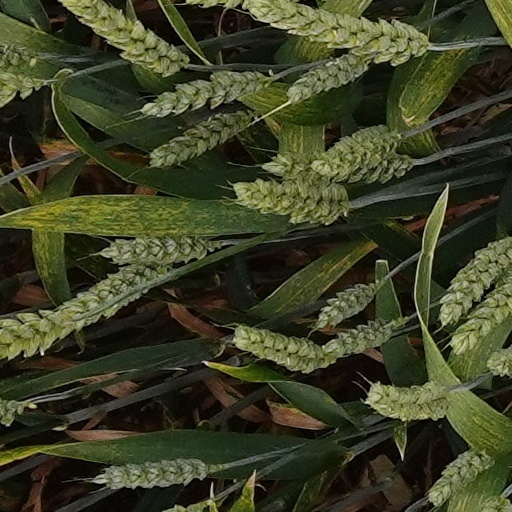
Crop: wheat